Priyanka Chopra

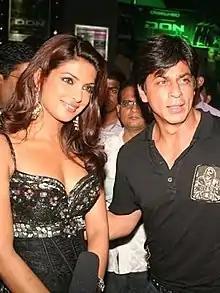
Priyanka Chopra and Shah Rukh Khan

She next starred opposite Arjun Rampal in the romantic mystery thriller "Yakeen", portraying the role of a possessive lover. Critical reaction towards the film was mixed, but her performance received praise. Taran Adarsh wrote that Chopra "is bound to win laurels yet again [...] the actor is emerging as one of the finest talents in these fast-changing times". Her next release was Suneel Darshan's romance "Barsaat", co-starring Bobby Deol and Bipasha Basu. The film was a critical and commercial failure in India, but fared better in the overseas market. Chopra's performance received mixed reviews, with Bollywood Hungama describing it as "mechanical". However, Rediff.com considered Chopra to be an "epitome of calm intelligence, who underplayed her role to perfection". Later that year, Rohan Sippy cast her alongside Abhishek Bachchan, Ritesh Deshmukh and Nana Patekar in the comedy "Bluffmaster!". Chopra played independent working woman Simran Saxena, Bachchan's love interest. The film proved to be a box-office success.